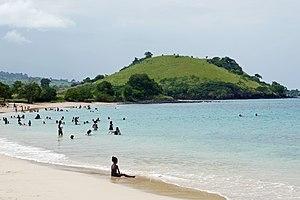
Dimanche en famille sur la plage des Tamarins au nord de l'île de São Tomé (São Tomé-et-Principe). This is an image with the theme ""Play"" from: Sao Tome and Principe This image was uploaded as part of Wiki Loves Africa 2019 photographic contest. Afrikaans